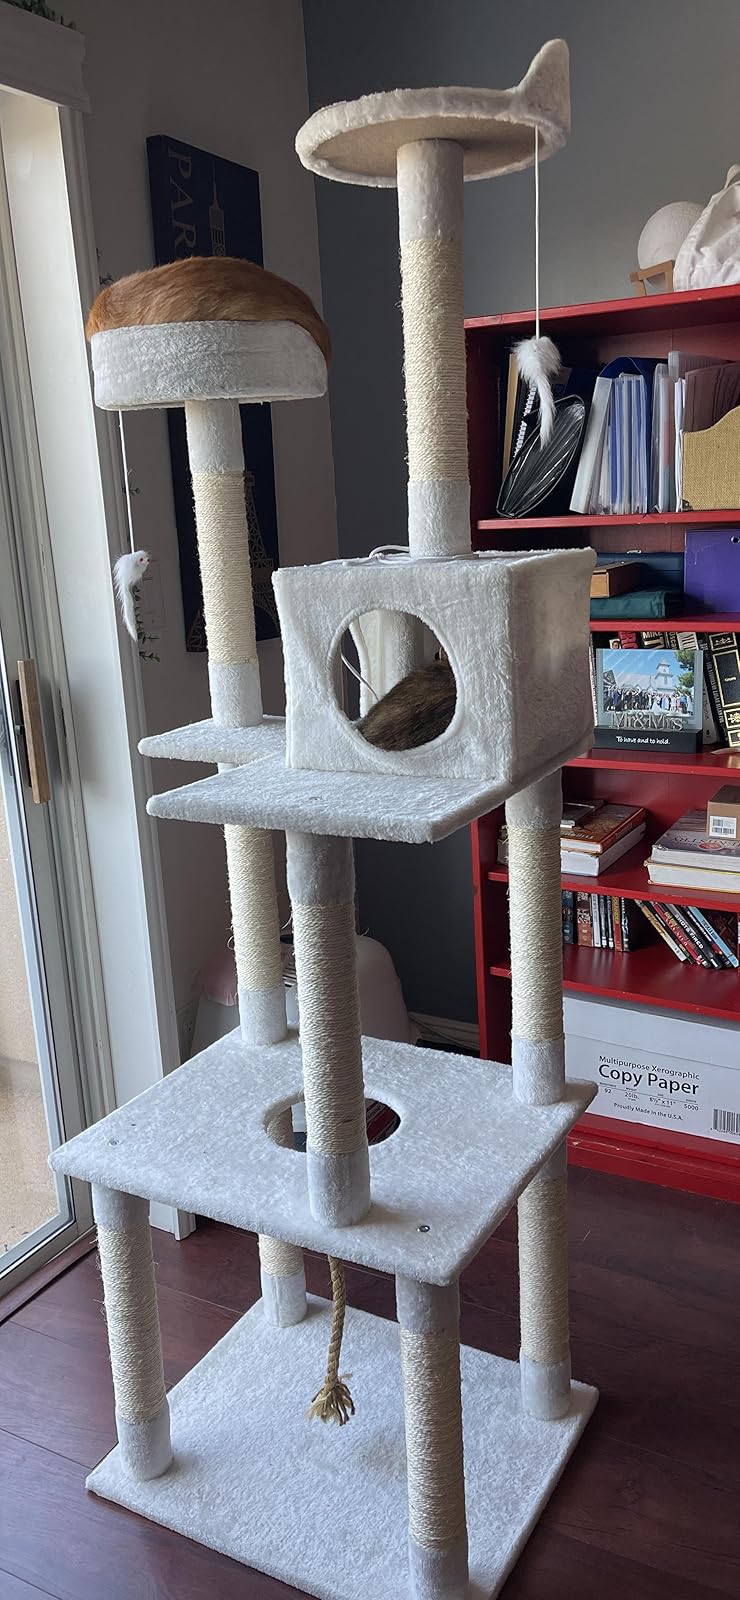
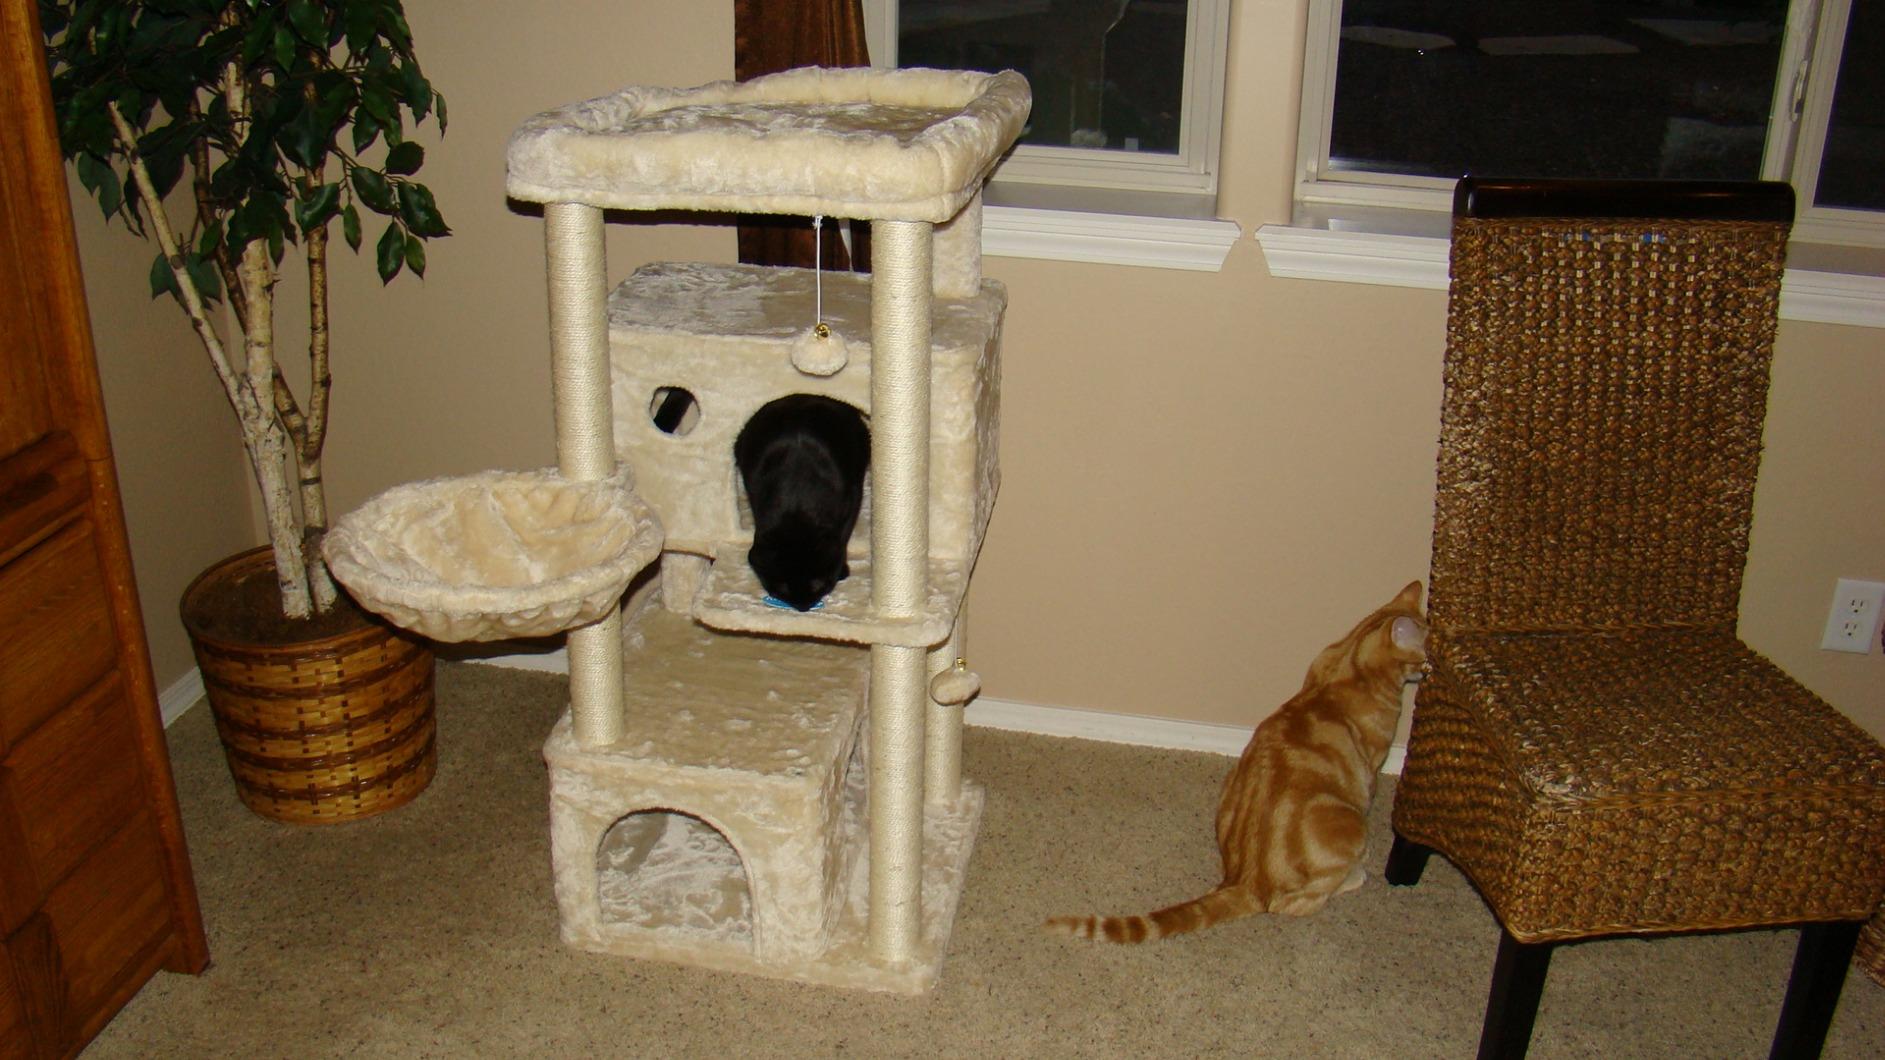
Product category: items_cat tree
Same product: no